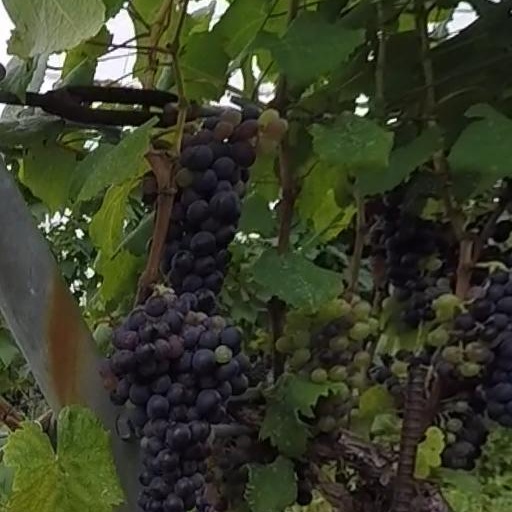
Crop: grape